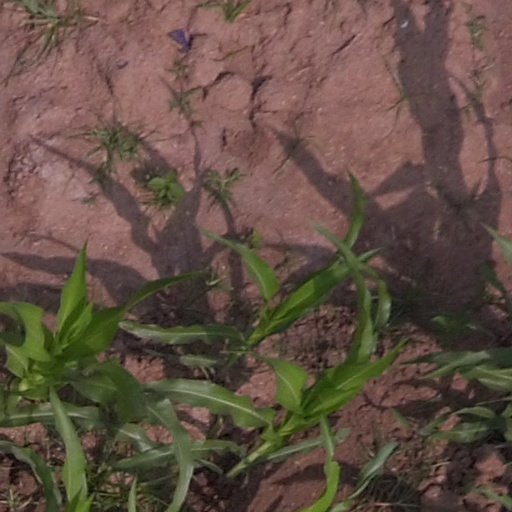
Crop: maize; corn